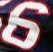
Number: 6